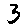
Label: 3